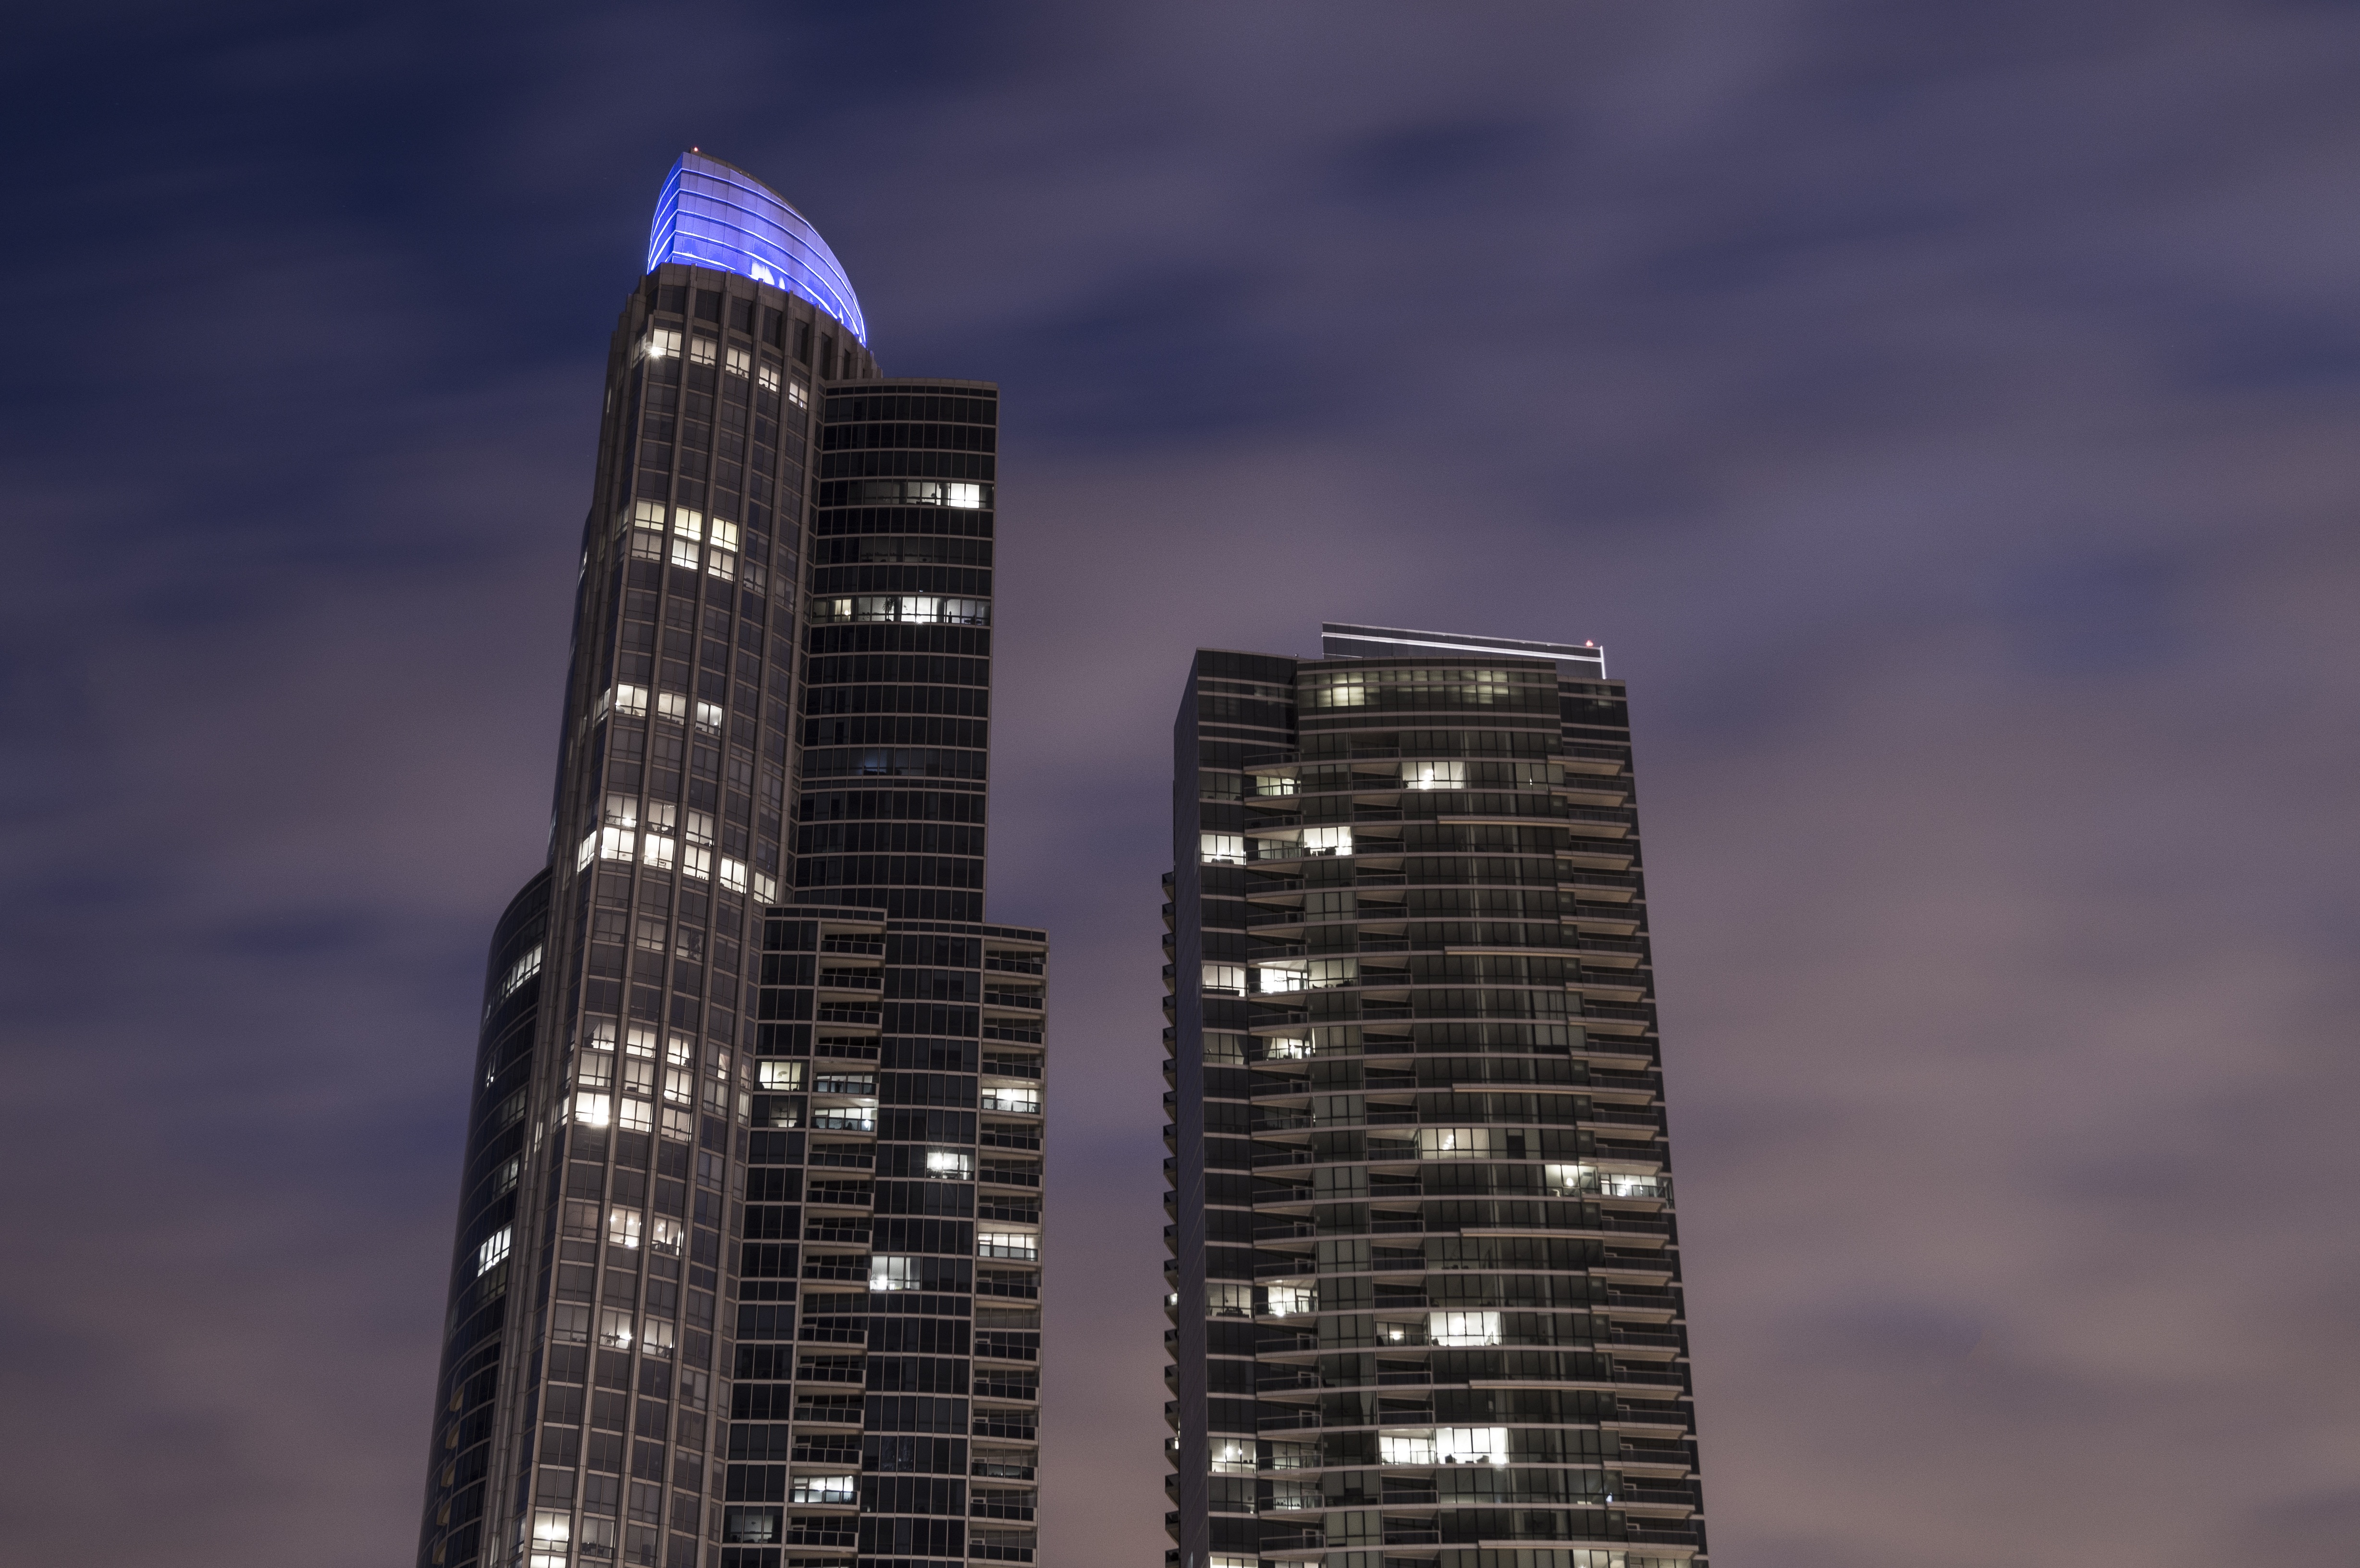
light, architecture, structure, sky, sunset, skyline, night, building, city, skyscraper, urban, cityscape, downtown, construction, reflection, tower, landmark, blue, tourism, modern, tower block, tall, metropolis, condominium, urban area, human settlement, atmosphere of earth, metropolitan area